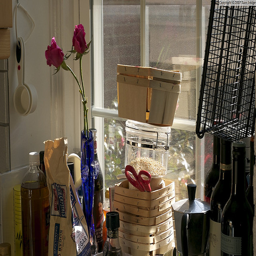
A vase of flowers and some scissors in a basket.
An assortment of baskets and goods posed under a window.
A vase filled with flowers next to bottles of wine.
A kitchen counter containing several items, including flowers in a vase, sugar, scissors, wine and more
A very cluttered area near a window displaying a flower.